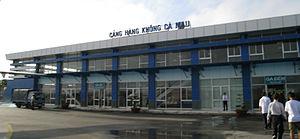
L'aéroport de Cà Mau est un petit aéroport du sud du Viêt Nam, qui dessert la ville de Cà Mau.